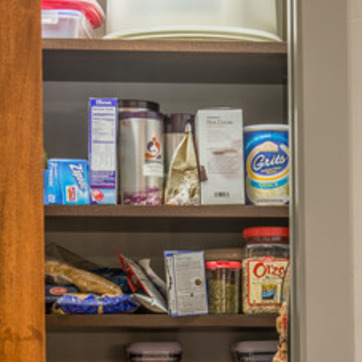
Material: plastic